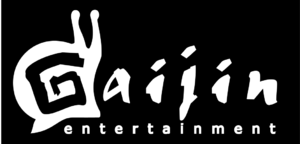
Gaijin Entertainment est une société russe de développement de jeux vidéo fondée en 2002 et basée à Moscou.